Alexander Kuoppala

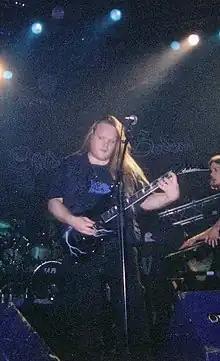

Alexander Kuoppala (born 11 April 1974) is a Finnish musician who was the guitarist for the melodic death metal band Children of Bodom from 1995 to 2003. He played on their albums "Something Wild", "Hatebreeder", "Follow the Reaper", and "Hate Crew Deathroll". He also plays on the Timo Rautiainen album "Sarvivuori".